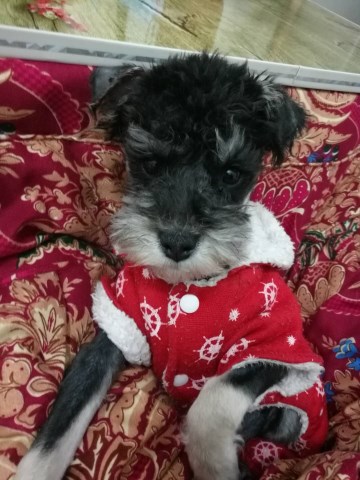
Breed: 2342-n000102-miniature_schnauzer